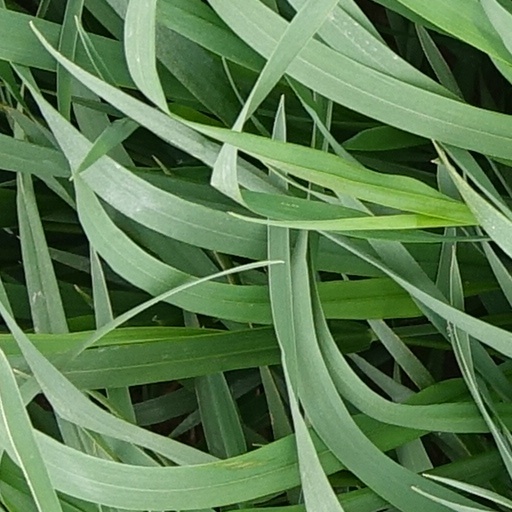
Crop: wheat